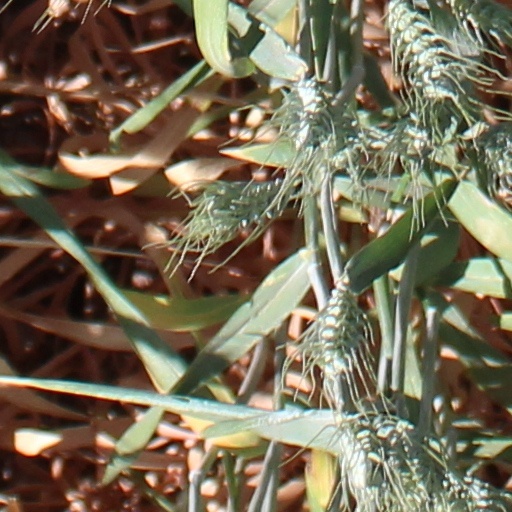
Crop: wheat